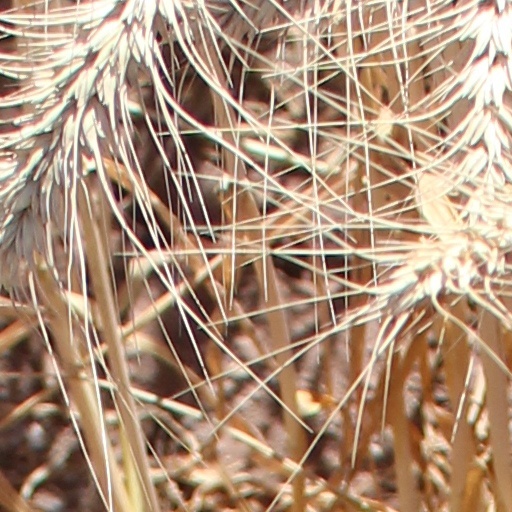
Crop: wheat